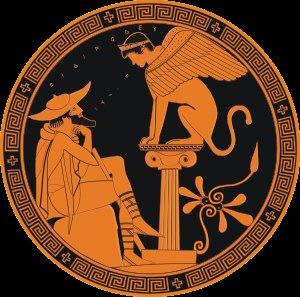
La typologie des thèmes mythologiques étrusques recense les scènes de la mythologie grecque utilisées par les Étrusques dans leurs bas-reliefs historiés et souvent colorés de leurs sarcophages, sur les fresques de tombes des nécropoles, sur les vases en poteries a figure nere ou a figure rosse.